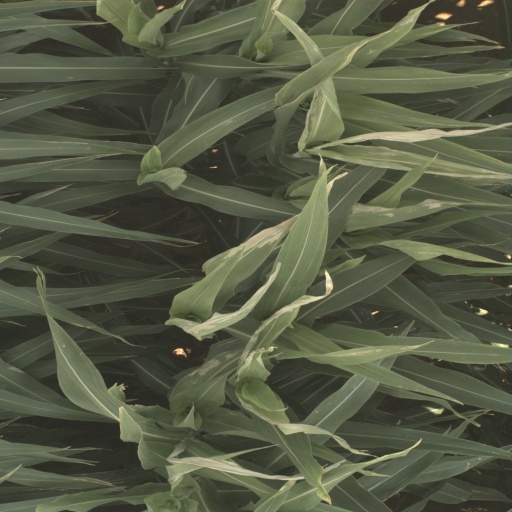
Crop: sorghum